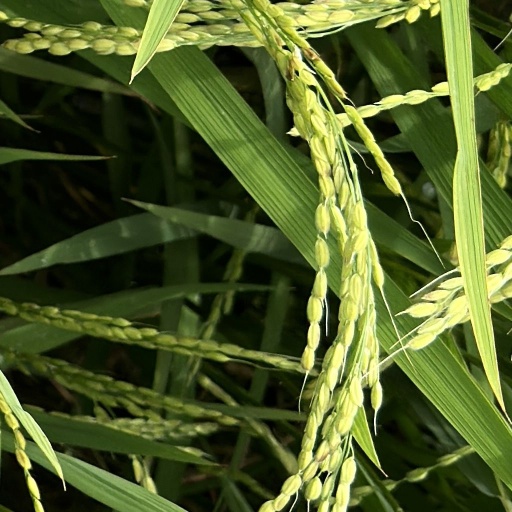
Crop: rice